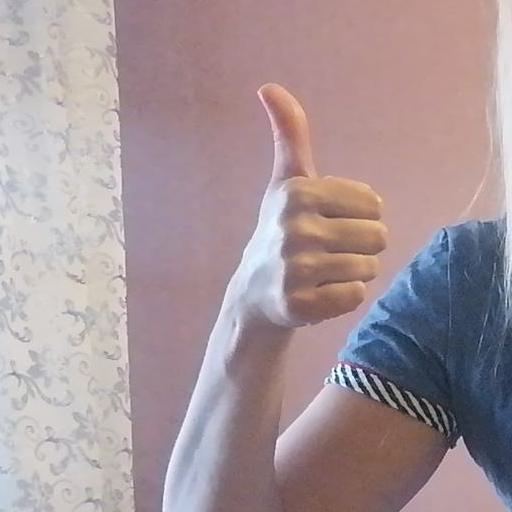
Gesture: like